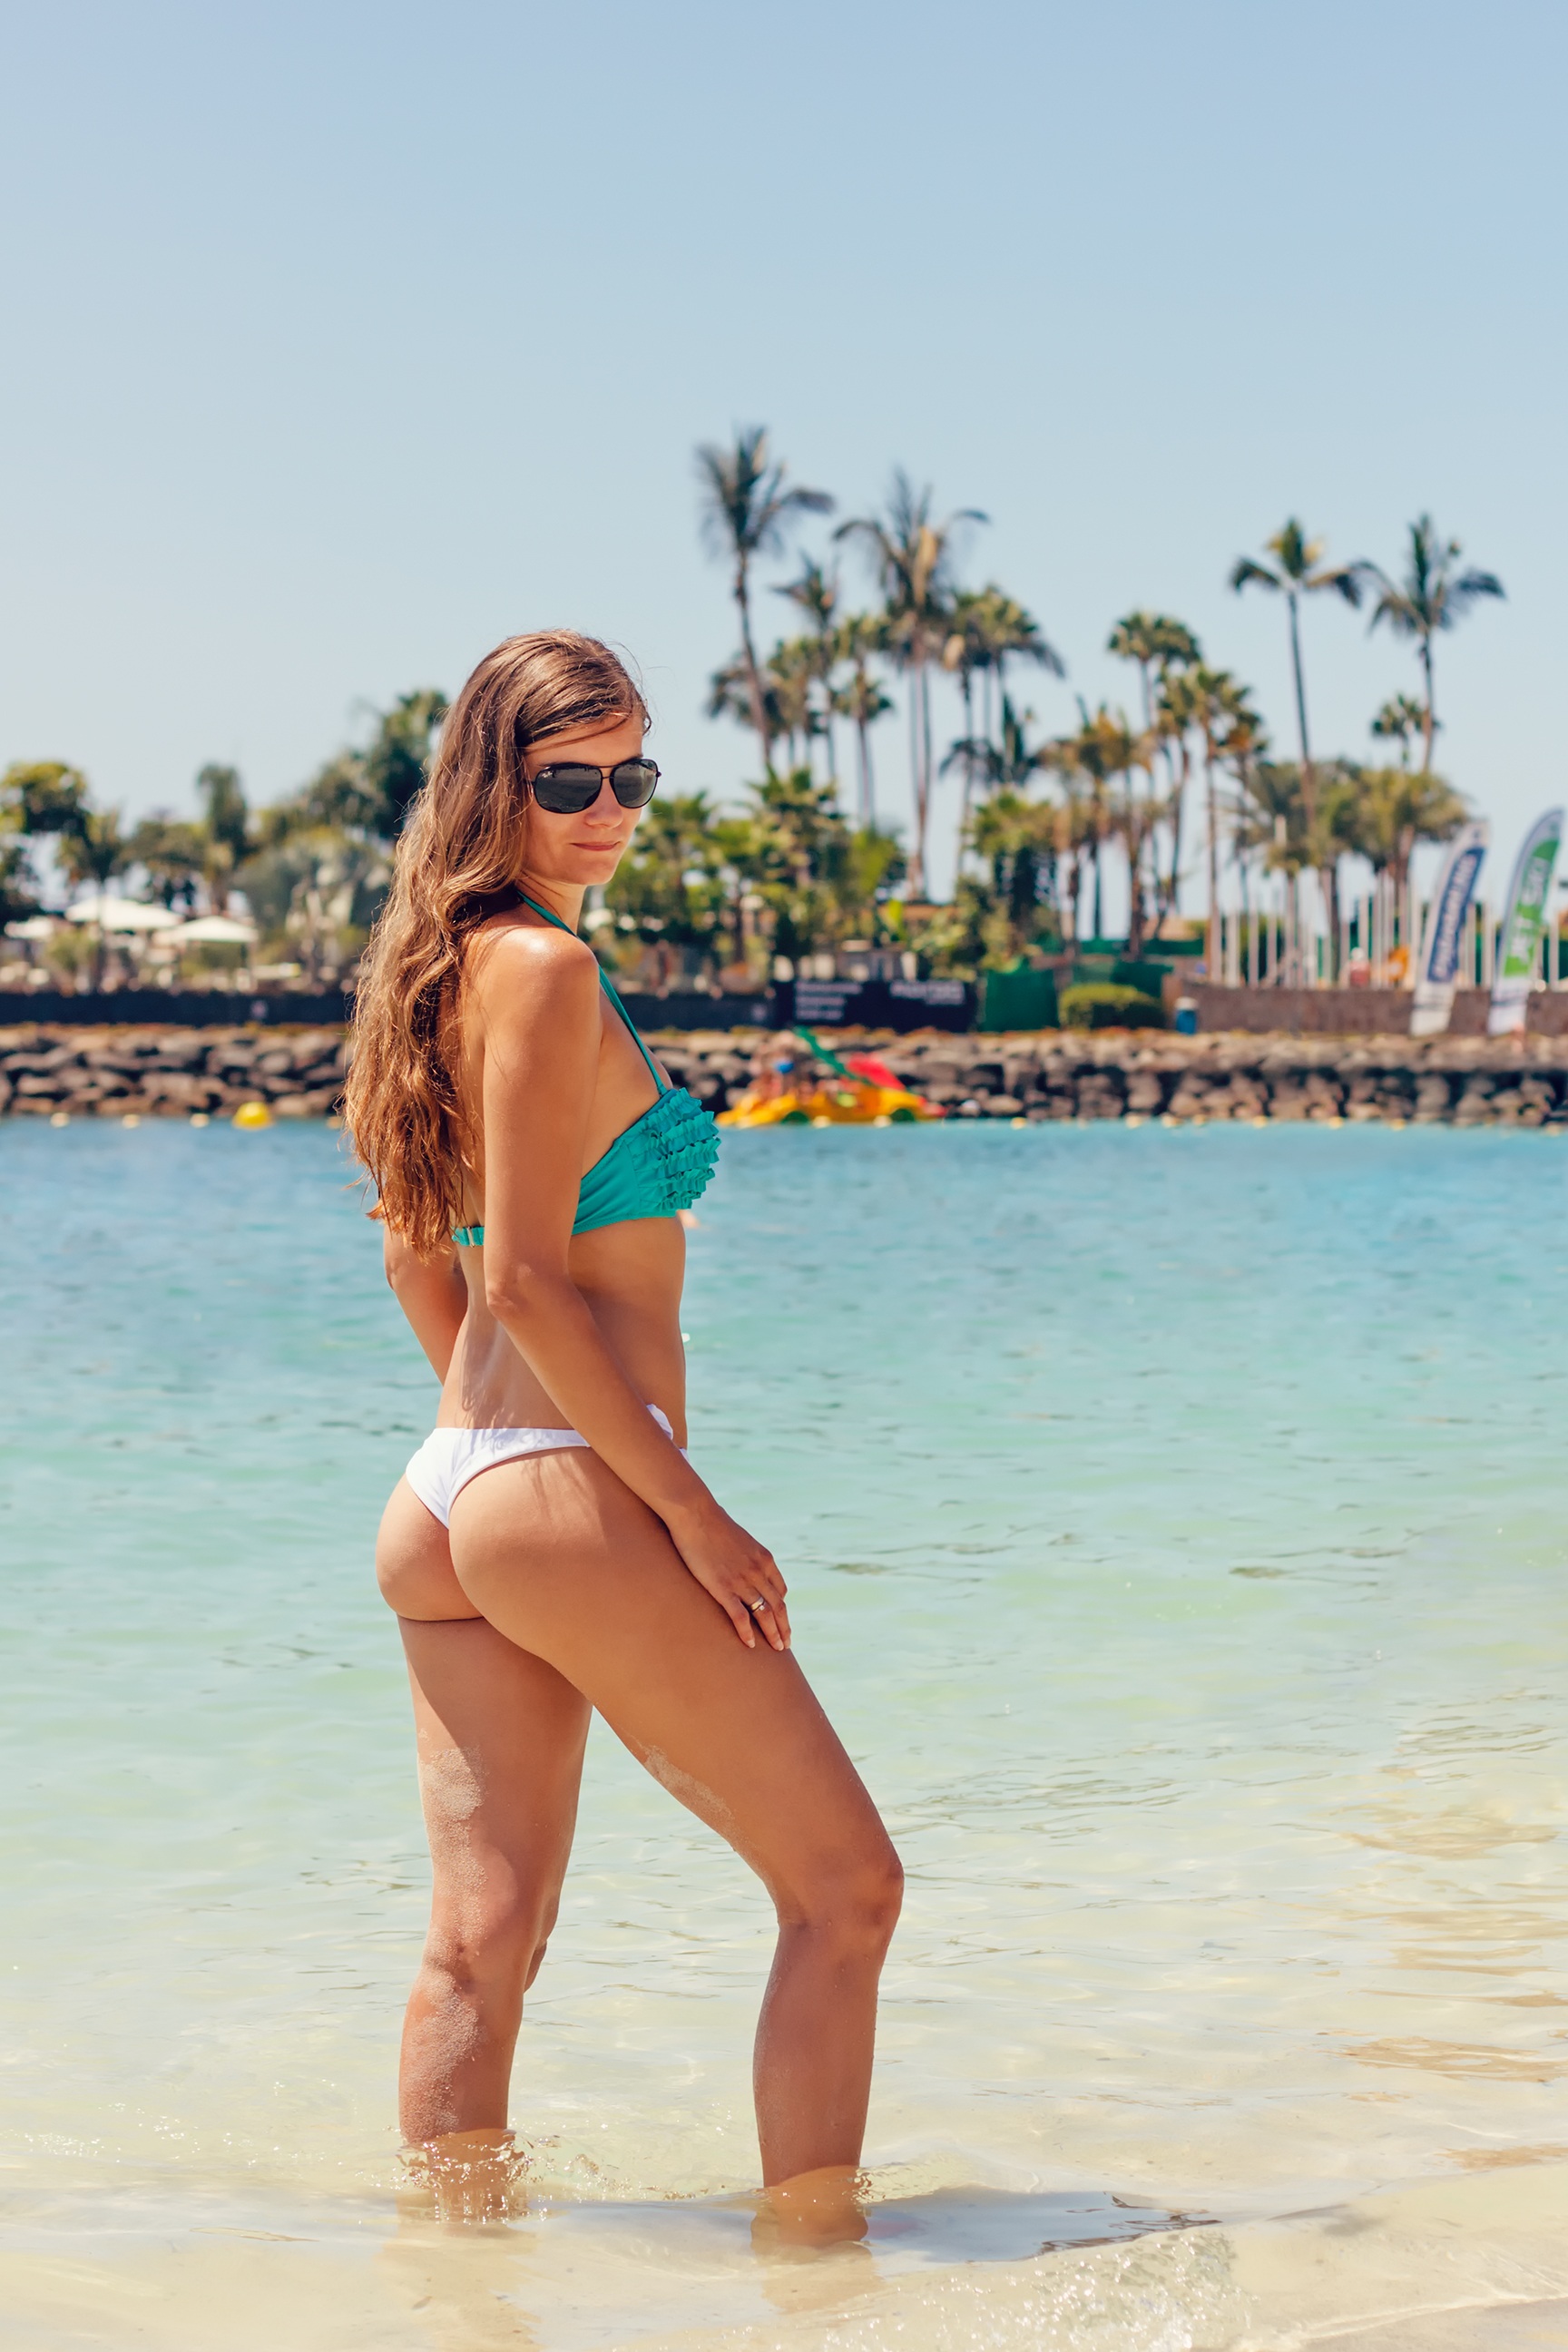
beach, sea, sand, girl, sunshine, woman, summer, vacation, leg, model, holiday, clothing, bikini, swimwear, sunglasses, beauty, sexy, gran canaria, young woman, canary islands, exposure to the sun, photo shoot, beautiful beach, sun tanning